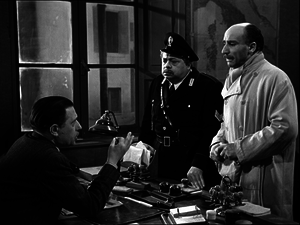
Pietro Carloni, né le 28 octobre 1896 à Taurisano, et mort à Rome le 3 août 1968, est un acteur italien.
Mario Castellani, né le 24 novembre 1906 à Rome et mort dans la même ville le 26 avril 1978, est un acteur italien.